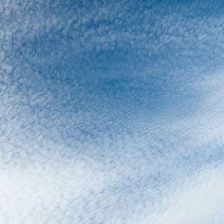
Cloud type: Cirrocumulus